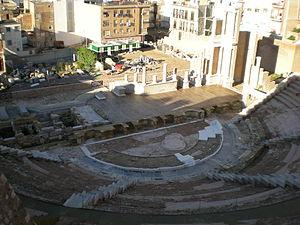
Scène du théâtre romain de Carthagène.
Le théâtre romain de Carthago Nova est un théâtre de l'époque romaine qui fut construit entre 5 et 1 av. J.-C. sous le règne de l'empereur Auguste dans la cité de Carthago Nova. Il avait la capacité d'accueillir jusqu'à 7 000 personnes et fut en usage continu jusqu'au IIIᵉ siècle ap. J.-C. Cet édifice de spectacle est parmi les plus grands et les plus richement décorés de l'Hispanie romaine. Il fut mis au jour en 1988, lors de fouilles archéologiques, et rapidement restauré et mis en valeur dans le cadre du musée du théâtre romain de Carthagène. Le 21 janvier 1999, il est déclaré bien d'intérêt culturel dans la catégorie monument.